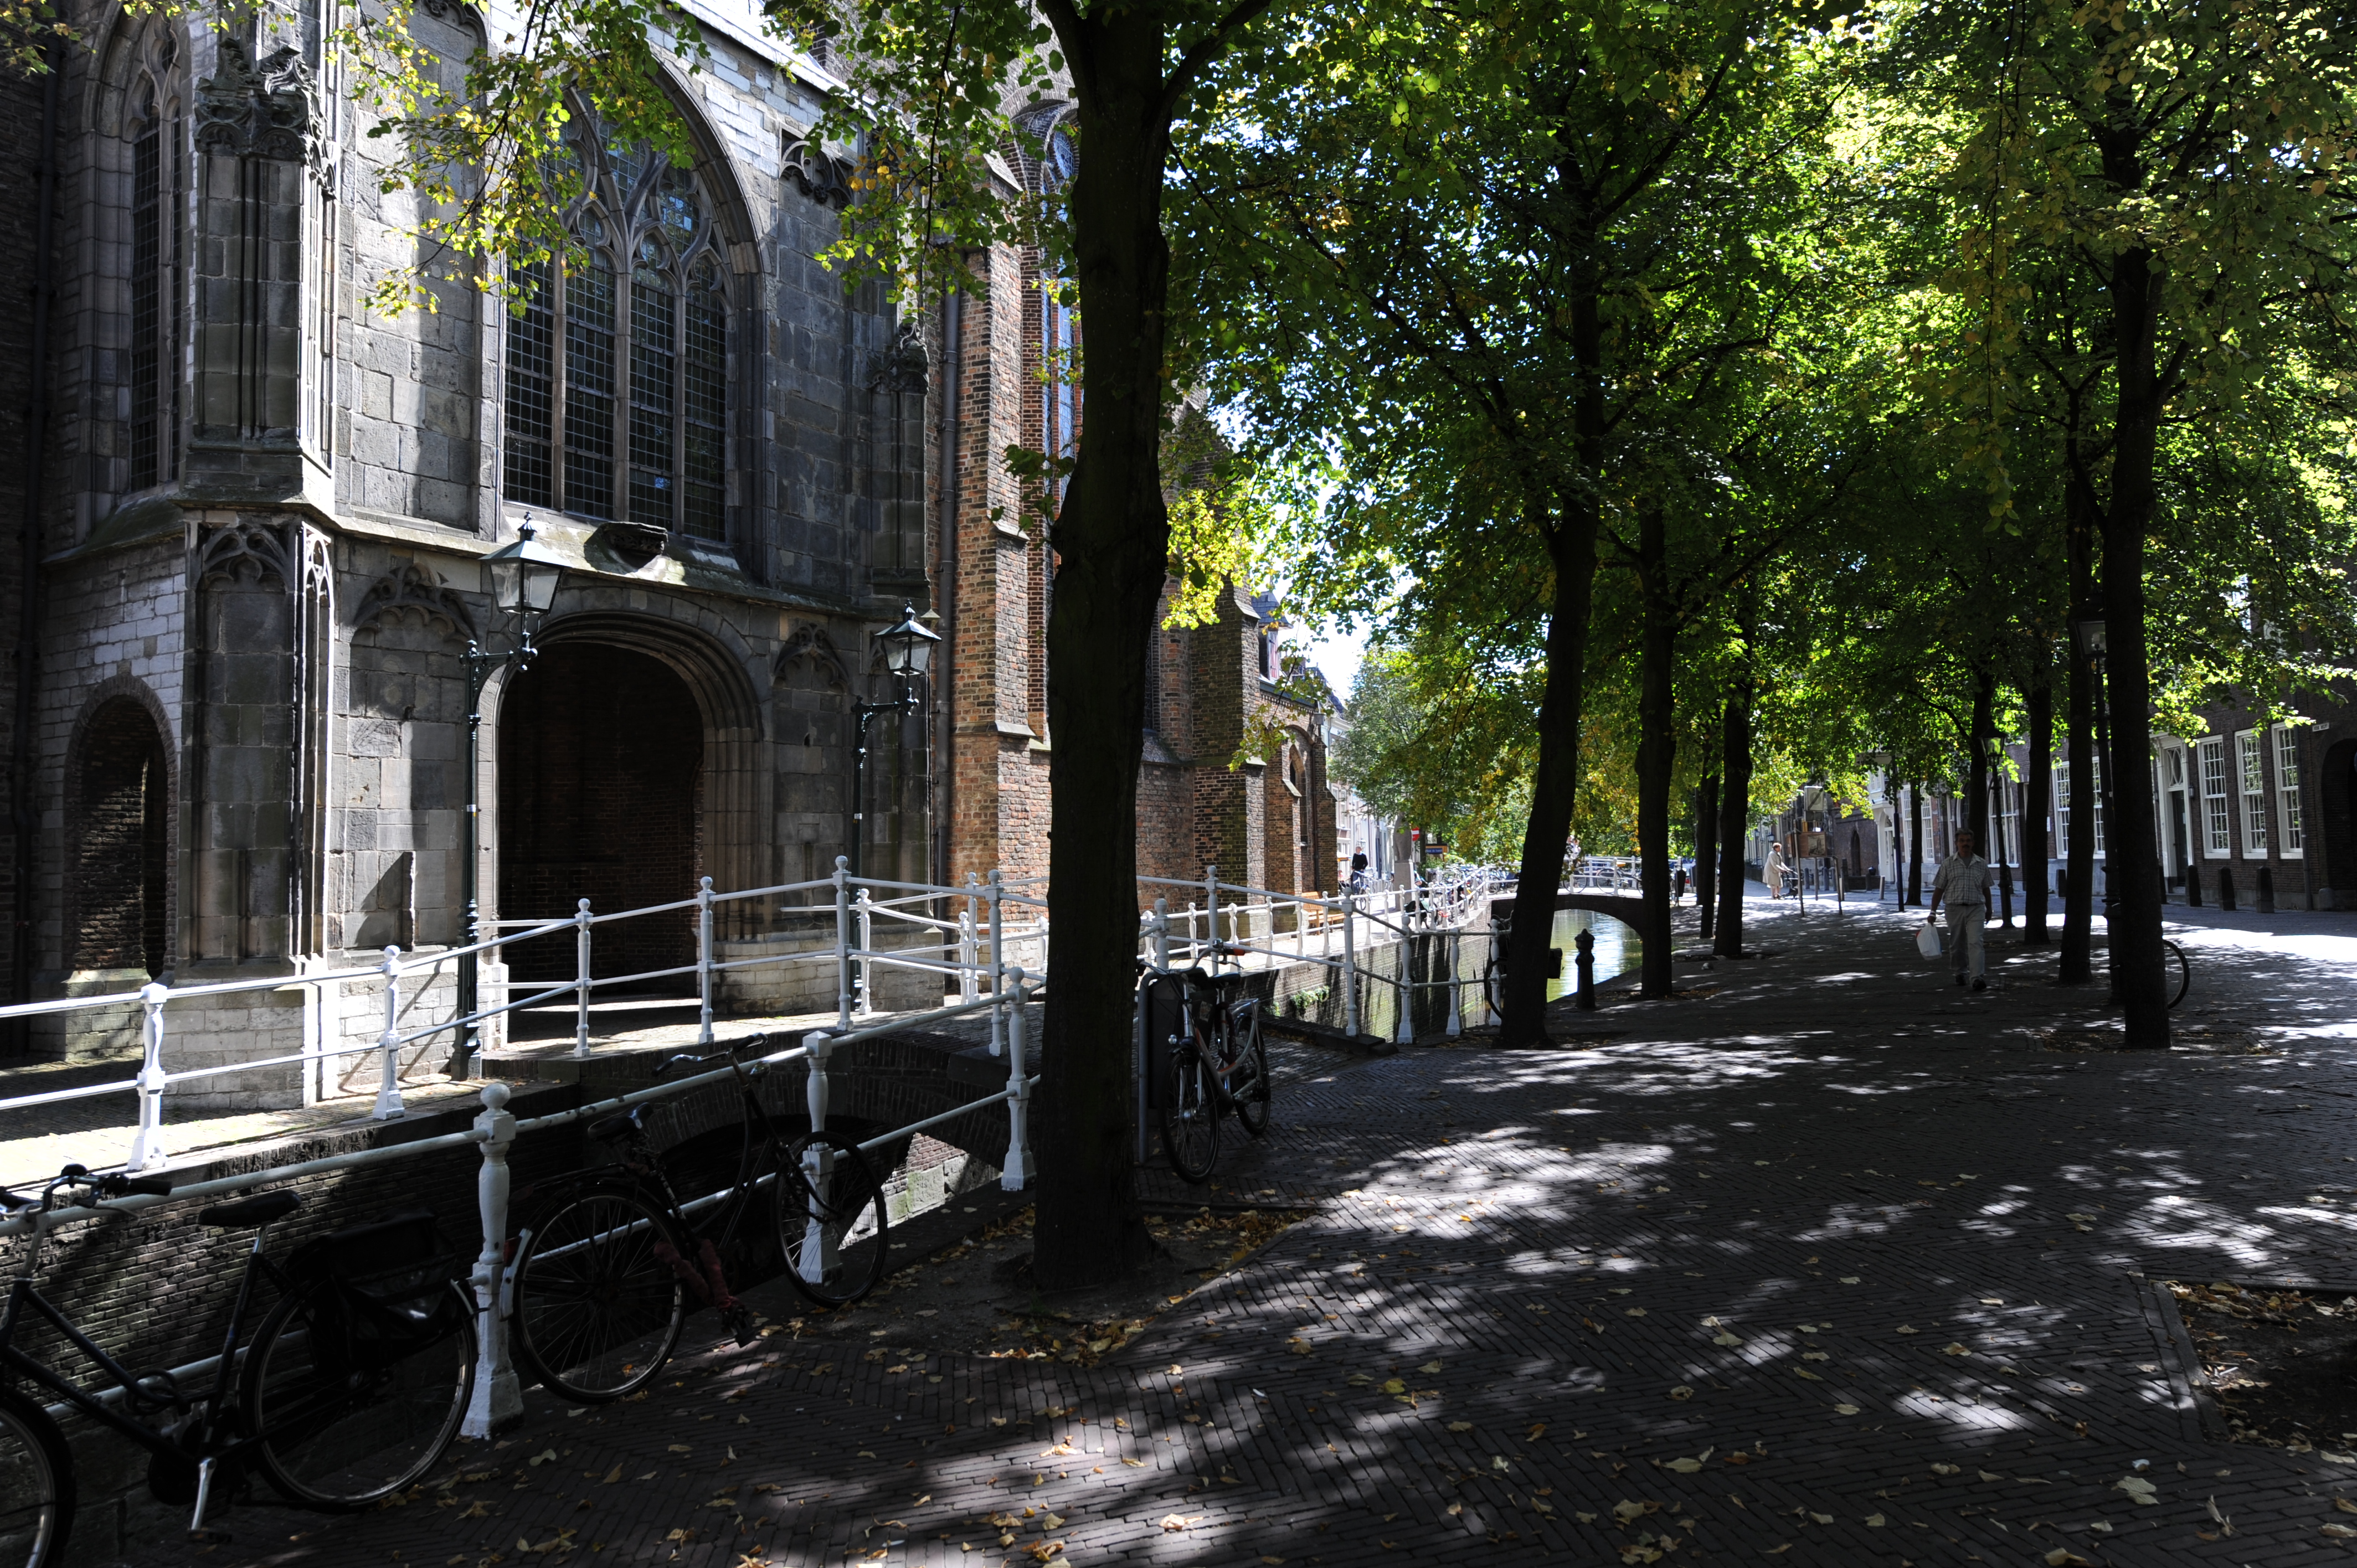
delft, road surface, tree, building, thoroughfare, shade, neighbourhood, wall, woody plant, road, city, urban design, Tints and shades, sidewalk, fence, waterway, urban area, street, facade, cobblestone, trunk, lane, alley, arch, motor vehicle, grass, metal, walkway, asphalt, canal, shadow, medieval architecture, pedestrian, recreation, landscape, history, arcade, mixed use, transport, reflection, leisure